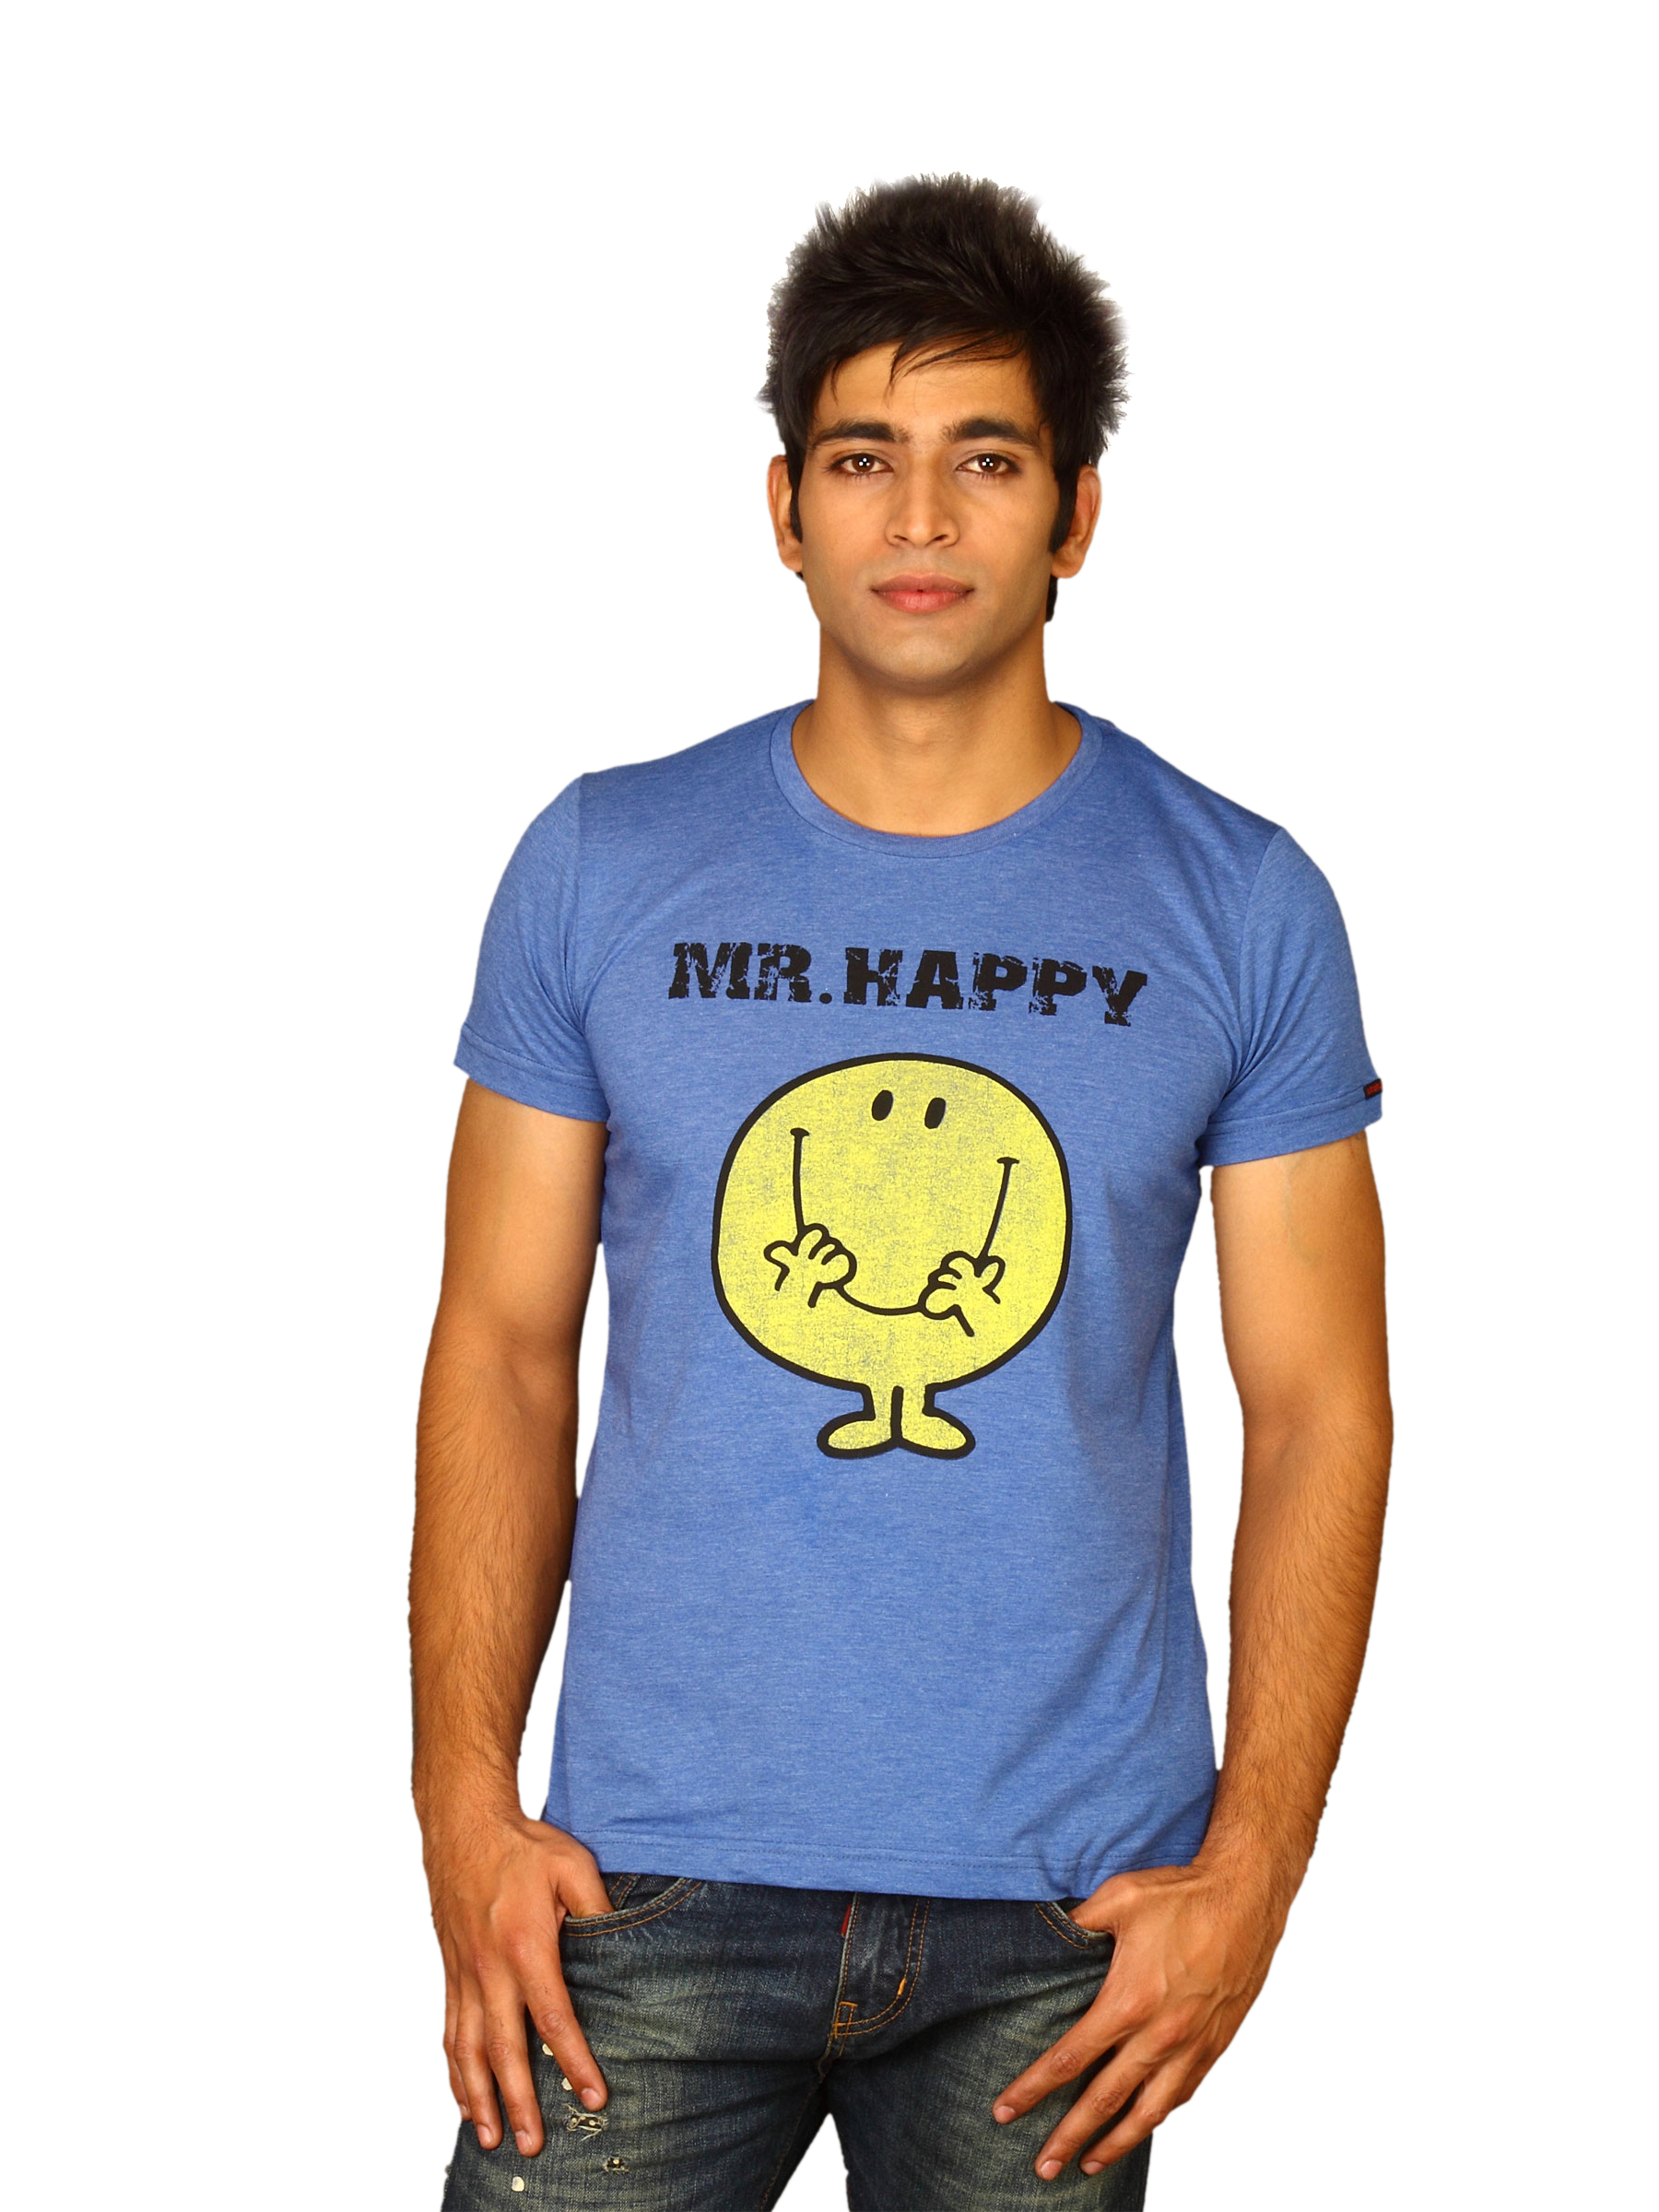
Mr.Men Men's Mr.Happy Blue T-shirt
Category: Apparel / Topwear / Tshirts
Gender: Men
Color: Blue
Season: Summer 2011
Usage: Casual